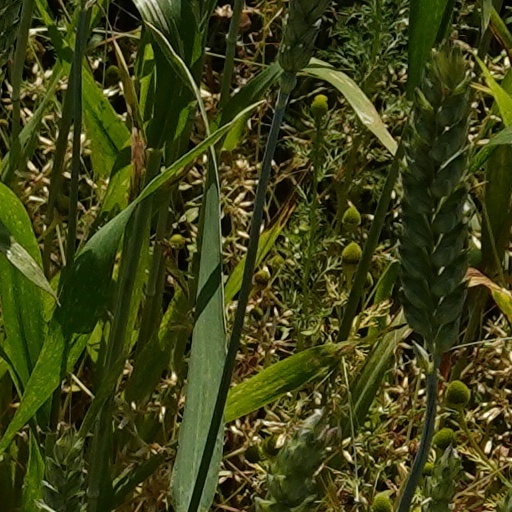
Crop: wheat